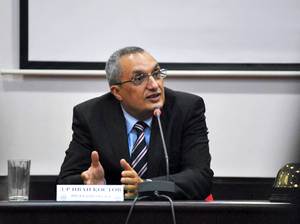
Les élections législatives bulgares de 2001 se sont tenues le 17 juin 2001, afin d'élire les 240 députés de l'Assemblée nationale, pour un mandat de quatre ans. Le scrutin a été remporté par les libéraux du Mouvement national Siméon II, au détriment des conservateurs des Forces démocratiques unies.
Ivan Yordanov Kostov est un homme politique bulgare, membre des Démocrates pour une Bulgarie forte.